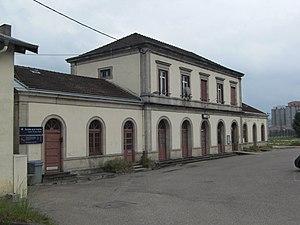
La gare de Frouard